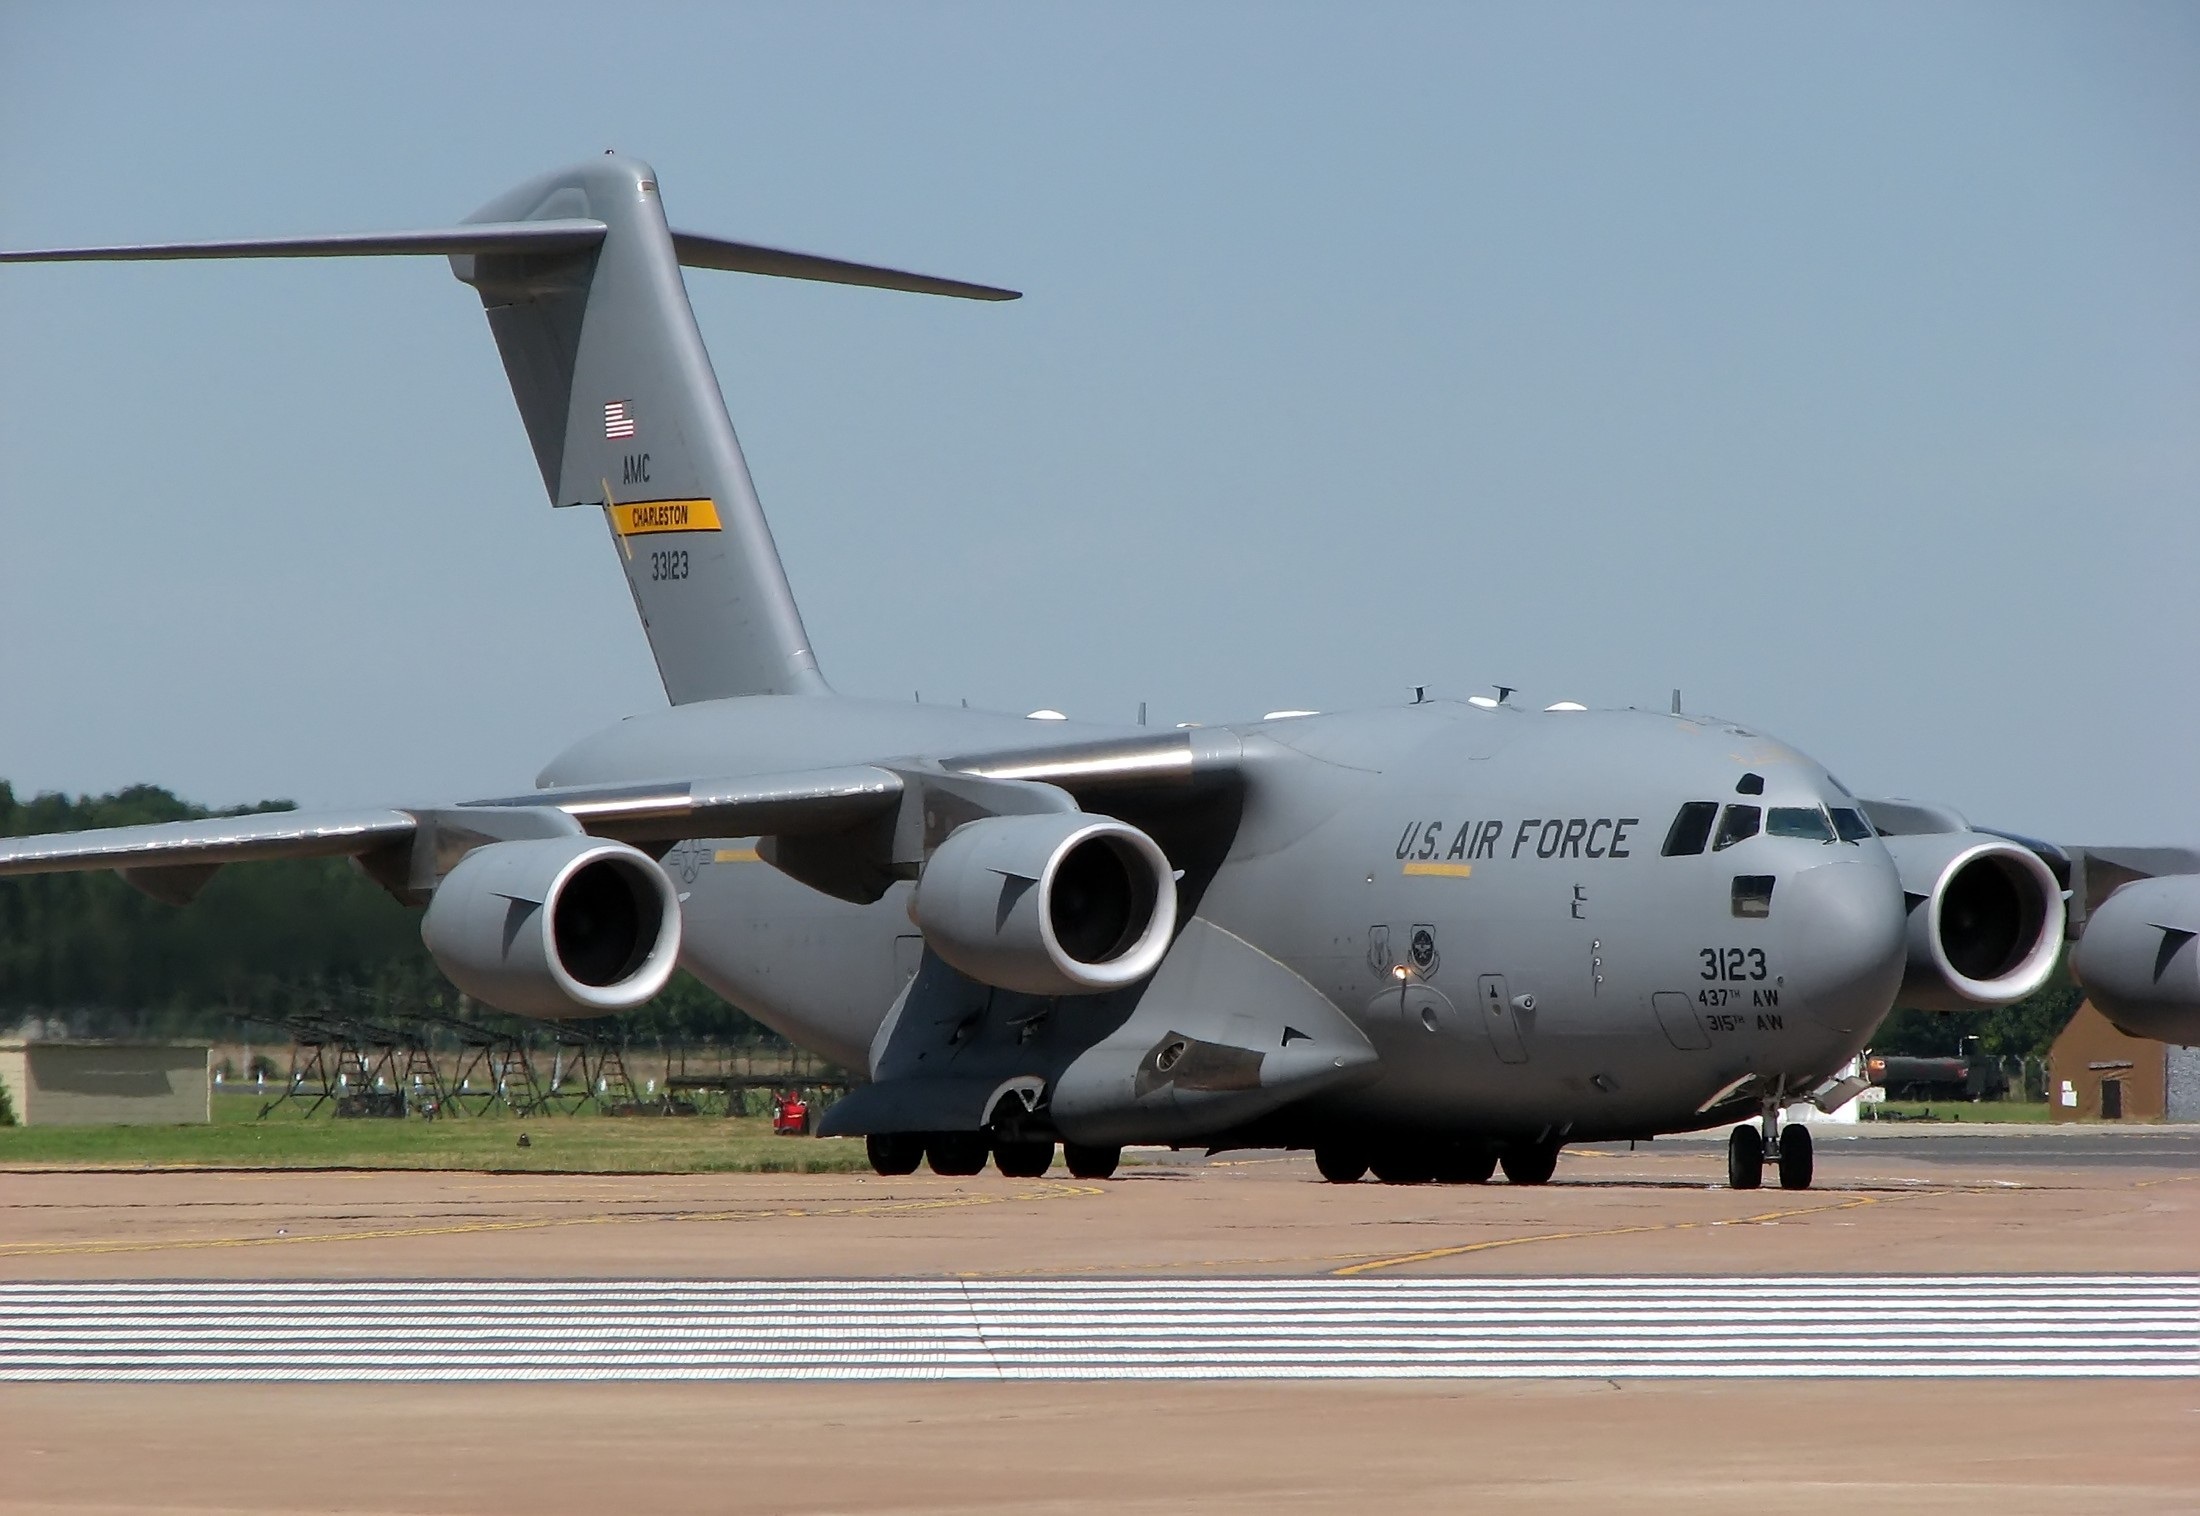
bridge, flying, airplane, aircraft, military, jet, transport, vehicle, airline, aviation, airliner, boeing, air force, jet aircraft, cargo aircraft, military aircraft, cargo plane, c 17, atmosphere of earth, aircraft engine, military transport aircraft, antonov an 124 ruslan, lockheed c 130 hercules, globemaster iii, antonov an 225 mriya, lockheed c 5 galaxy, boeing c 17 globemaster iii